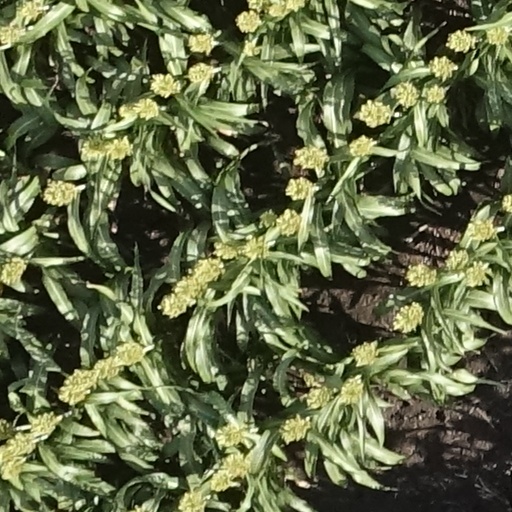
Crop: sorghum